Answer in natural language. Considering the relative positions, is beds shadow with a blue floor (marked B) to the left or right of Doorway (marked C)? Choose between the following options: left or right
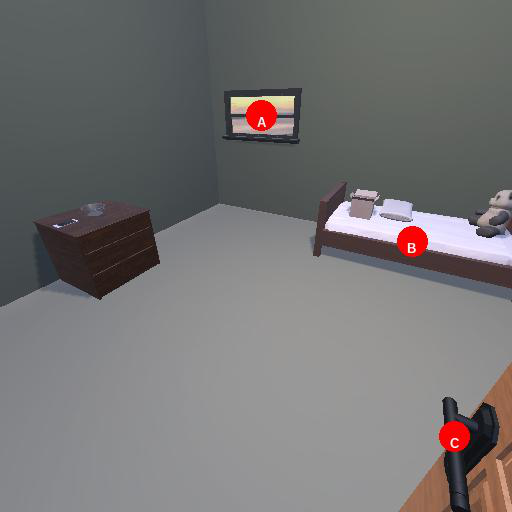
<answer>right</answer>